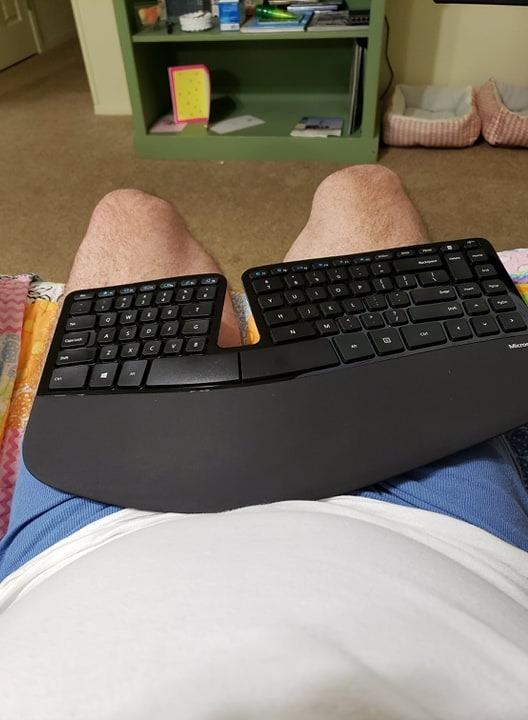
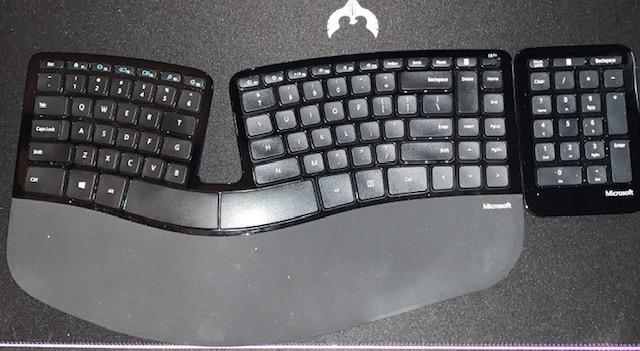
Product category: keyboard
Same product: yes